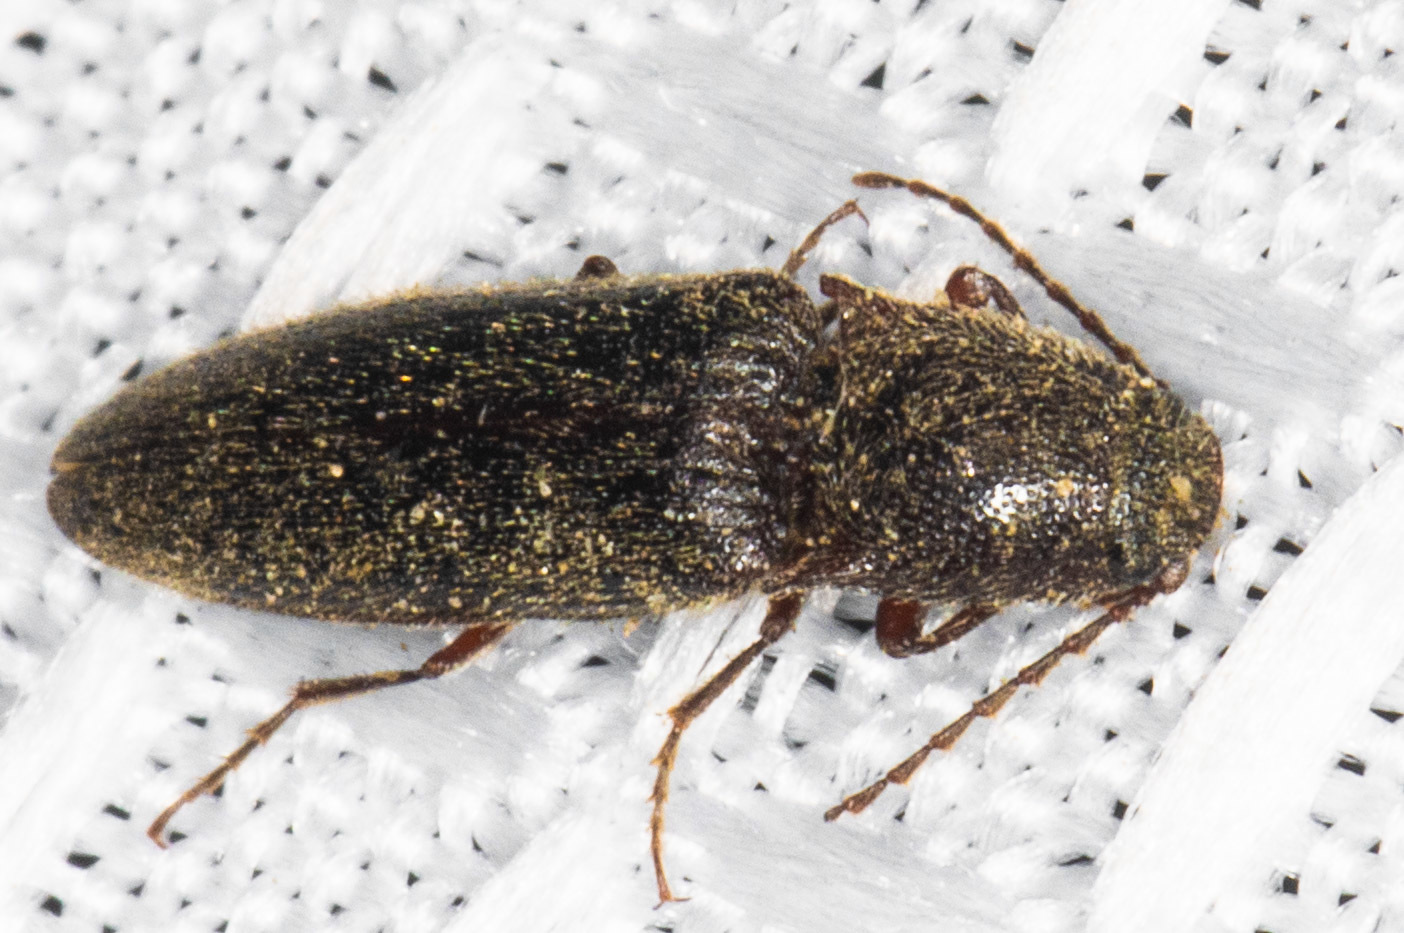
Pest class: clickbeetles_wireworms